Andrew Thompson (convict, magistrate)

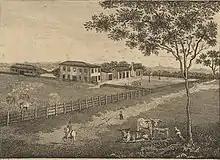
1810 etching of Thompson's Red House Farm, Windsor

After a very eventful voyage, Andrew Thompson arrived in Port Jackson New South Wales on 14 February 1792 with 367 other convicts. He was promptly sent to Parramatta to labour as a stonemason. In 1793 he was made a convict constable at the Toongabbie government farm, where he served for 3 years. In July 1796 Andrew, aged 23, successfully applied to become a constable at the Green Hills settlement located on the Hawkesbury River. He would remain a resident in this area for most of his life. Over the next five years he proved to be a skilled, industrious and honest law-enforcement officer, and on 17 October 1797 he was granted an absolute pardon by Governor Hunter in recognition of his meritorious service.